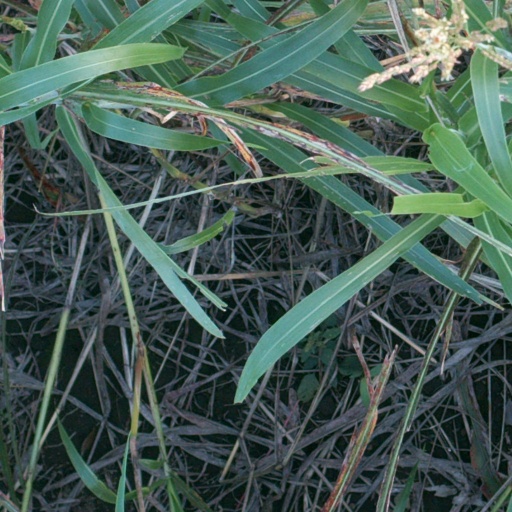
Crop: sorghum